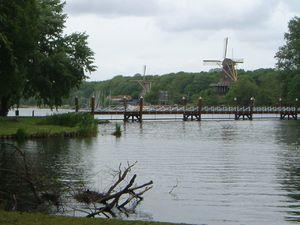
Le Kralingse Plas est un lac situé dans l'arrondissement de Kralingen-Crooswijk, à Rotterdam, dans la province néerlandaise de Hollande-Méridionale. Ce lac, d'une superficie d'environ 100 ha est notamment utilisé pour les petits sports nautiques et la pêche sportive.